Arosa Lenzerheide

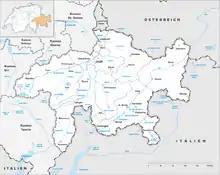
The Canton of Graubünden in South-Eastern Switzerland

Arosa Lenzerheide also offers more than of cross-country skiing trails and 4 terrain parks («Park'n'Pipe Tschuggen», «Wood Ranch» and «Bärensnowpark» in Arosa as well as «Jibarea Stätz» in Lenzerheide).